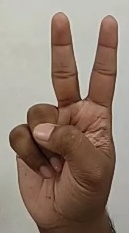
ASL sign: V